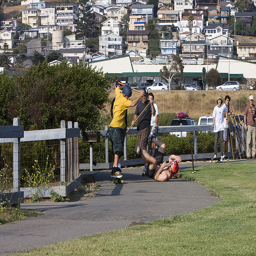
A group of young men riding skateboards down a small road.
A crowd watches as a young teen takes his first ride on a skateboard and falls.
A skateboarder falls in front of some people.
Some men are skateboarding and one has fallen down
an image of a kids on a skateboard doing tricks